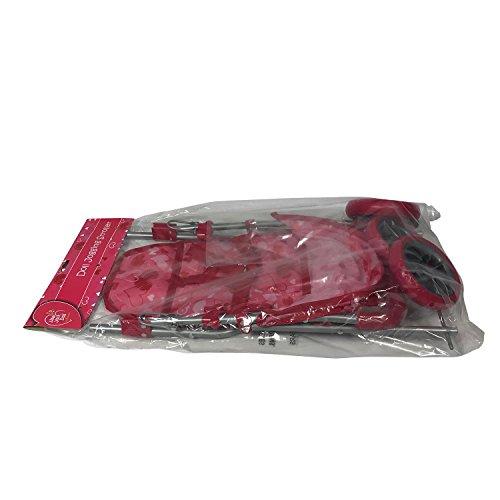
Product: The New York Doll Collection Dolls Jogging Stroller - Pink Hearts Designed Jogging Stroller for Dolls
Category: Toys & Games | Dolls & Accessories | Doll Accessories | Strollers
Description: Super Cute Pink Hearts Designed Doll Jogging Stroller.
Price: $29.25
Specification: ProductDimensions:18x11x3inches|ItemWeight:2.43pounds|ShippingWeight:2.4pounds(Viewshippingratesandpolicies)|ASIN:B01N4AOGH7|Itemmodelnumber:A194|Manufacturerrecommendedage:3yearsandup